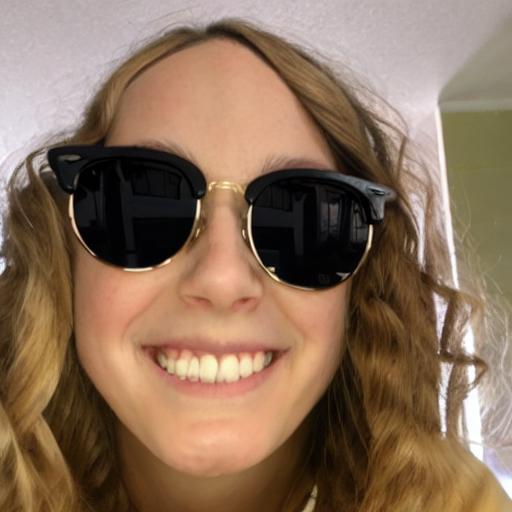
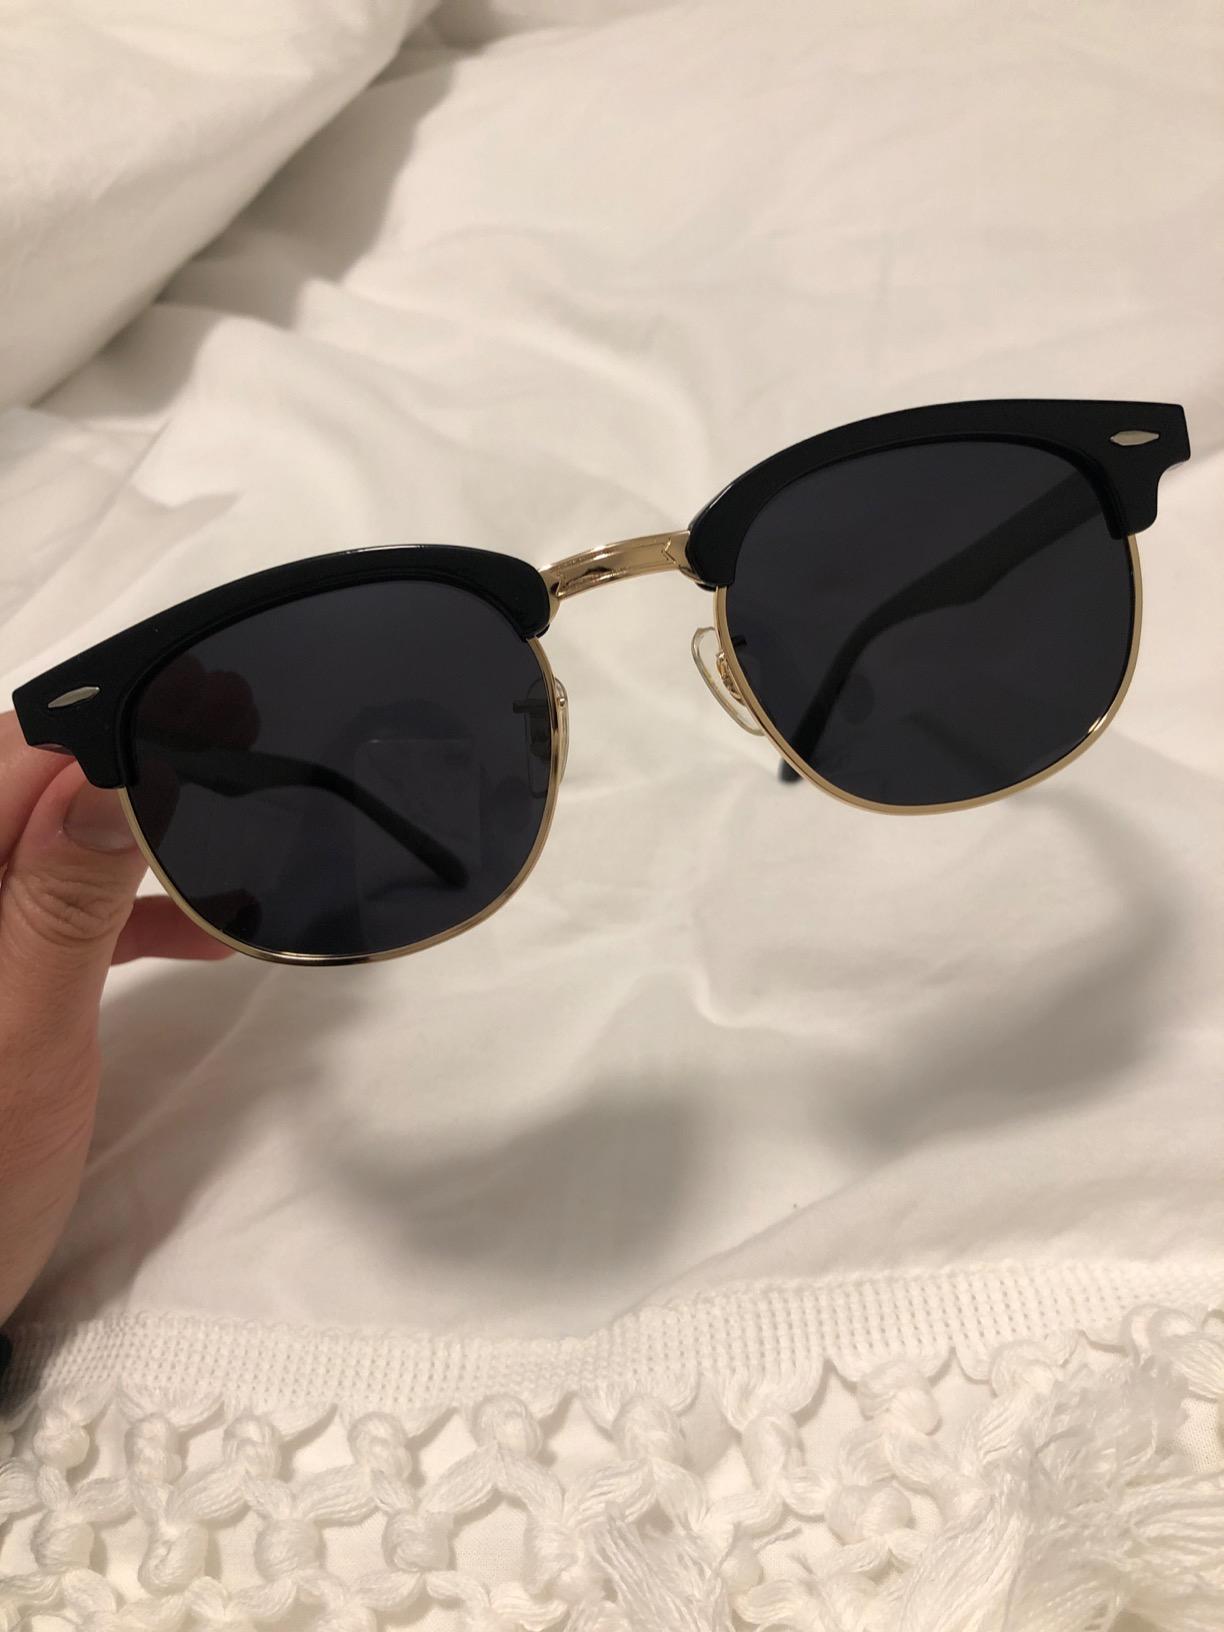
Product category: accessories_sunglasses
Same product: no